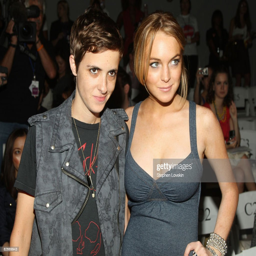
celebrity and teen pop artist attend the fashion show during fashion week .